Sarah Bennett

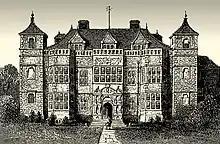
Campden house in Kensington in 1878. Camden?

Her godfather's sister was involved with Camden House. After she left she was able to find work as a governess to several families. In 1817 she stopped working as a governess for eight years as she was employed by her former Camden House teachers at a school they were running in Spalding. After that she returned to being a governess until in 1837 she decided to open her own school in the town of Melton Mowbray with a friend named Susan Baldwin. The school did not allow the students to dance but it stressed the importance of religious instruction. Bennett was an Anglican and she encouraged charitable acts. She gave money to a non-denominational school in Ireland. She believed that dancing and frivolity were not good for girls - particularly those from the lower classes. She tried however to make the lessons at the school more interesting. She would include an anecdote in her lessons.